Straylight Run

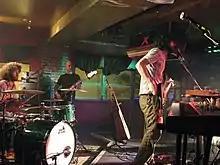
The band in concert

The track "Hands In The Sky" was featured in the Sons of Anarchy season two episode "The Culling".